BMW in Formula One

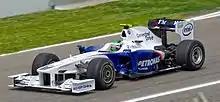
The poor performance of the F1.09 chassis contributed to BMW's withdrawal from Formula One at the end of the season.

Although BMW Sauber targeted the season as the year they would challenge for the title, their start to the season was a disappointment. Kubica was running in 3rd place in the opening round when he collided with Vettel while battling for 2nd place and was forced to retire. Heidfeld then secured the team's first podium of the year in Malaysia, but after 6 races BMW Sauber had collected a mere 6 points, and occupied 8th place in the Constructors' Championship out of 10 teams. A raft of upgrades were set for Turkey, including an improved regenerative braking system (KERS) and a double deck diffuser. While the new diffuser was implemented, the KERS could not be made to fit the new car and both drivers raced without the device. After the qualifying session for the British Grand Prix Mario Theissen announced that the team had decided to halt further development KERS; of which BMW had been one of the strongest proponents, and focus instead on improving the car's aerodynamics. This left Ferrari and McLaren as the only remaining users of the KERS system. In the European Grand Prix at Valencia Robert Kubica scored the team's first points since the race in Turkey.